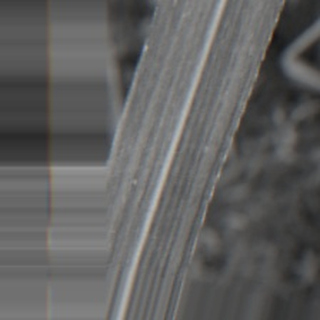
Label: sugarcane_bacterial_blight